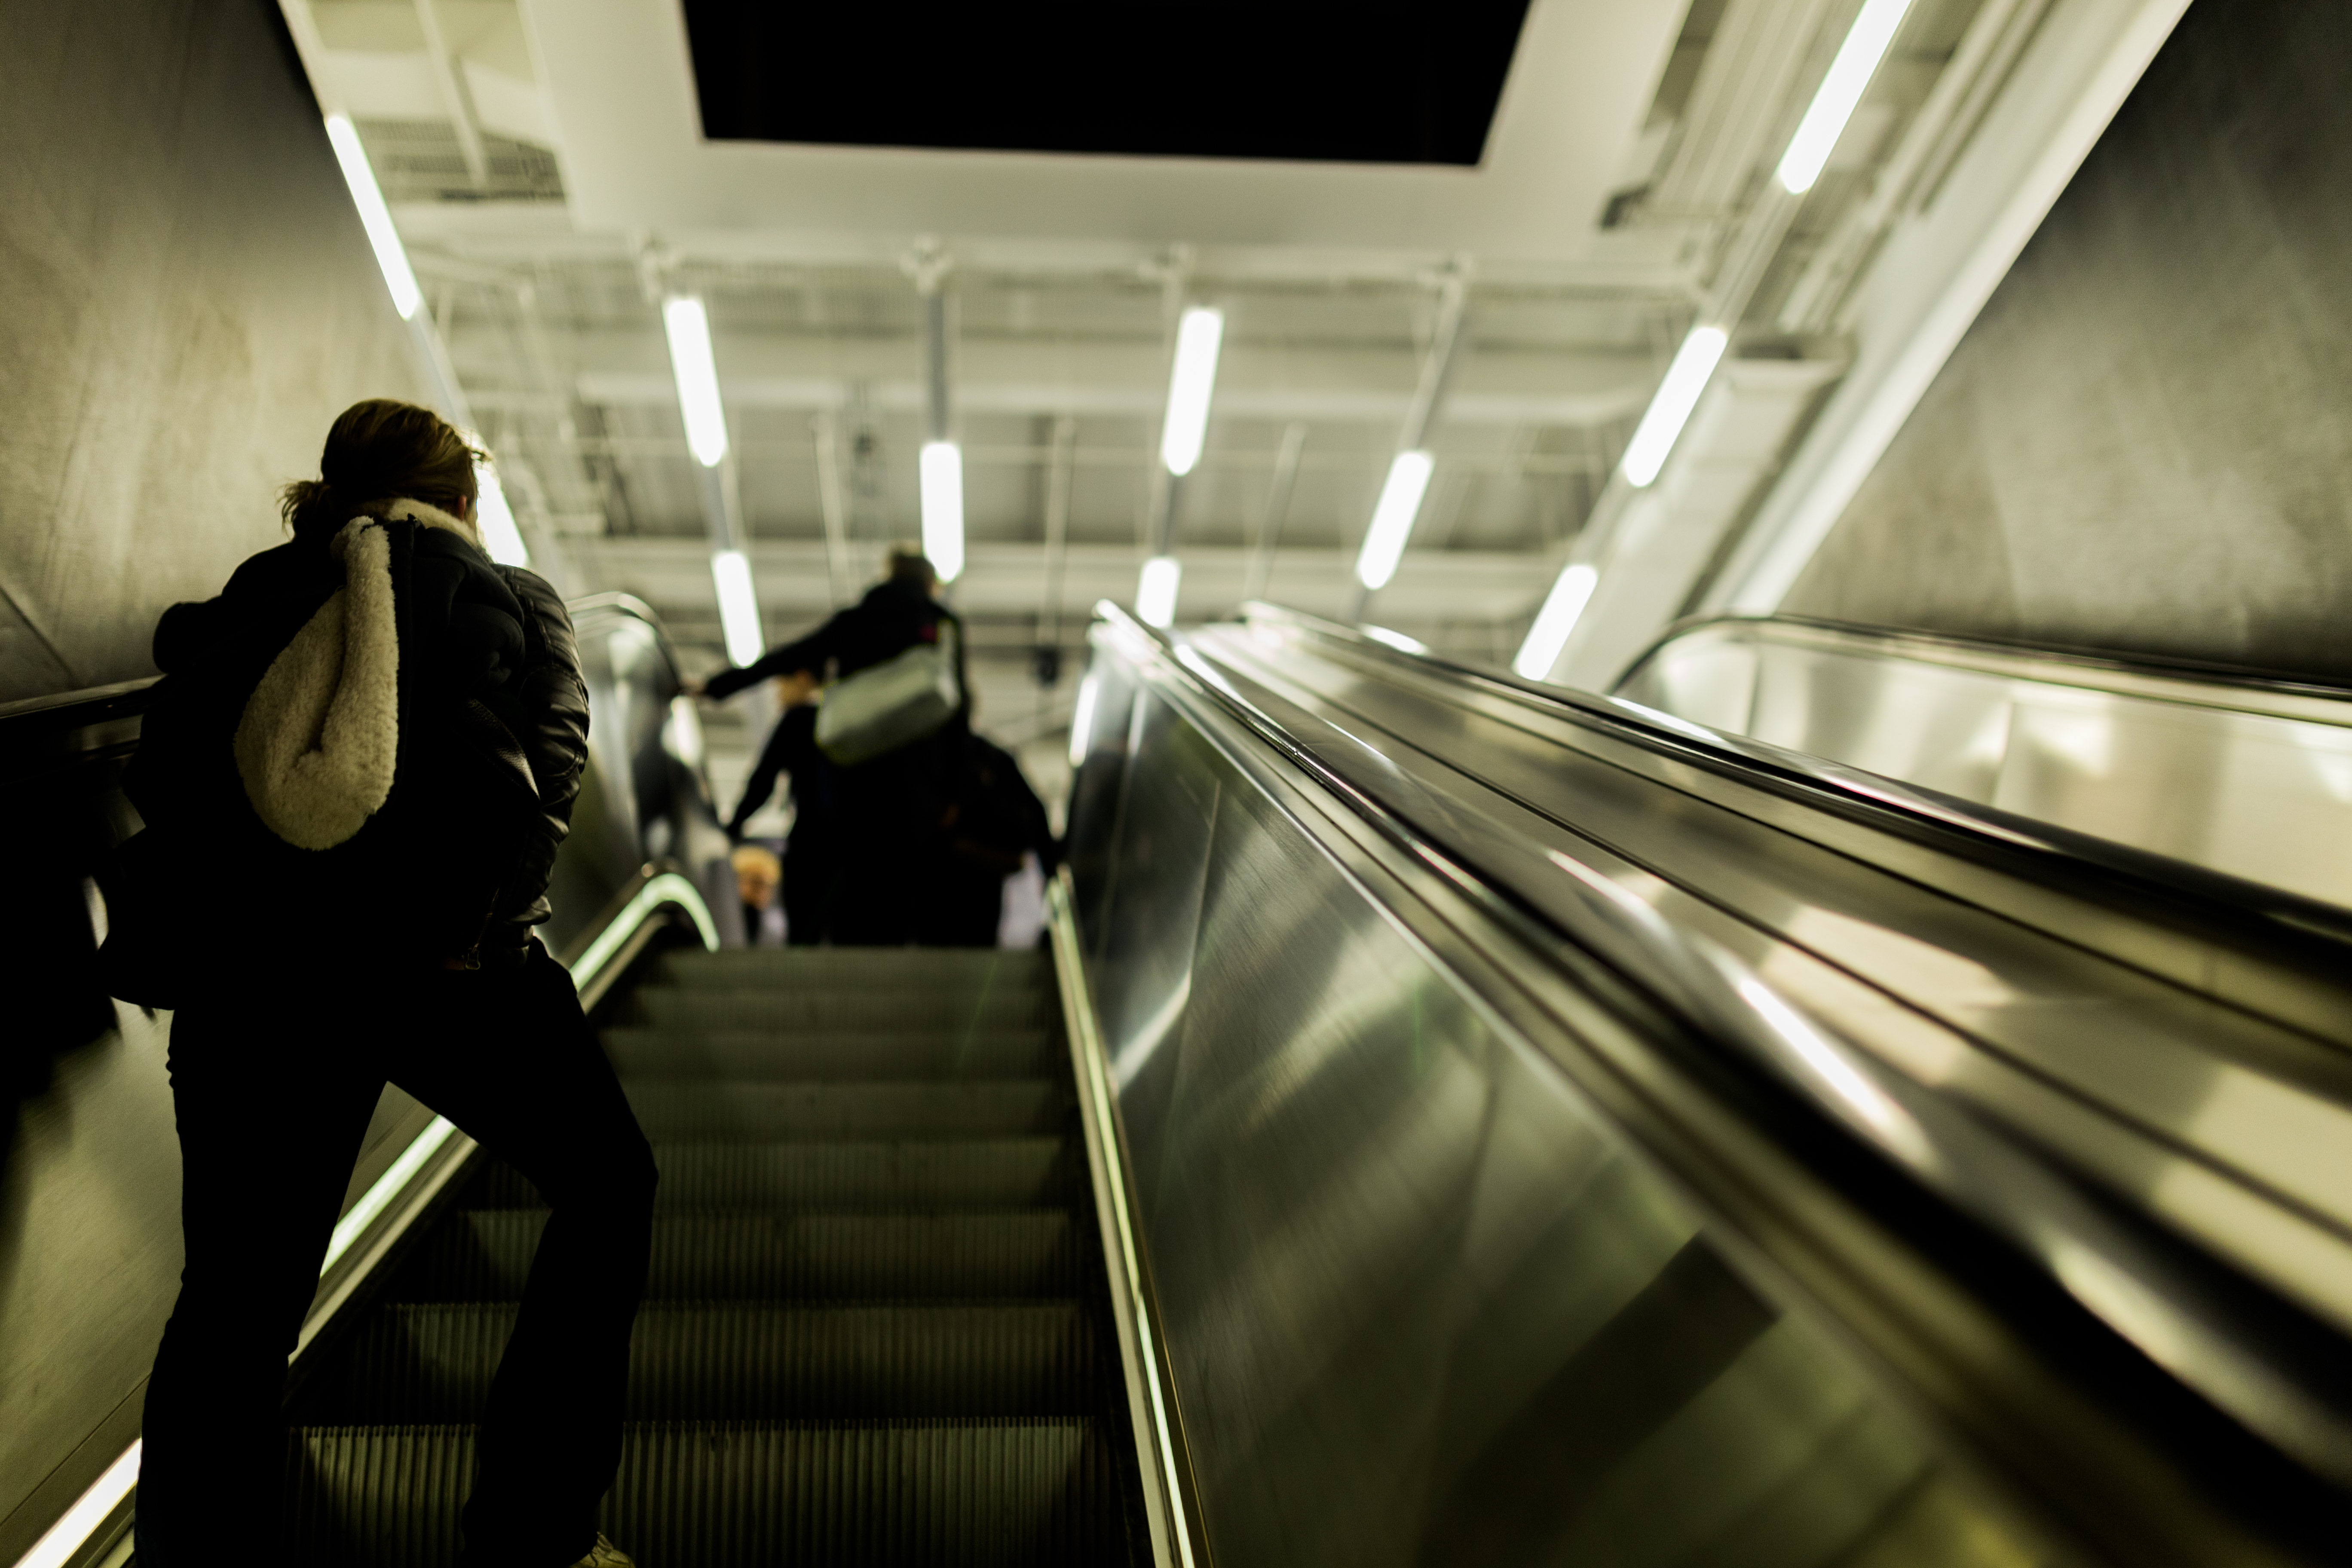
light, people, photography, escalator, geometry, darkness, monochrome, moving, lines, stairs, snapshot, up, mall